Alexander Suvorov

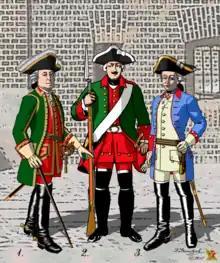
Imperial Russian Army in the Seven Years' War. Königsberg. Uniform: 1. General of the Infantry (Vasily Ivanovich Suvorov); 2. Musketeer of an infantry regiment; 3. Staff officer of a dragoon regiment (Alexander Vasilyevich Suvorov). Kirill S. Vasilyev

Then, Alexander served under the command of General-Major . Suvorov successfully defended his positions at Reichenbach, but contrary to his future rules did not pursue the retreating enemy, if the only surviving account of this action is accurate. At the skirmish of Schweidnitz, in a third assault, Suvorov managed to take the hill occupied by the hussar picket; in this clash 60 Cossacks opposed 100 hussars. For another example, in the combat of Landsberg on 15 September 1761, his Cossack-hussar cavalry unit defeated 3 squadrons of the Prussian hussars. On leaving the Friedberg Forest, he hit General Platen's side units and took many prisoners. He also fought minor battles at Bunzelwitz, Birstein, Weisentine, Költsch, and seized the small fortified town of Golnau. After repeatedly distinguishing himself in battle Suvorov will become a colonel in 1762, aged around 33. Soon afterwards, following the capture of Golnau, he was given temporary command of the until the regimental commander recovered. Prussian observation detachments had spread far from Kolberg; Berg moved there in two columns, the left he led himself, and the right, which consisted of three Hussar, two Cossack, and Tver Dragoon regiments, he entrusted to Suvorov. In the village of Naugard the Prussians positioned themselves with 2 battalions of infantry and a weak dragoon regiment. Forming his unit in two lines, Suvorov began the attack. He felled the dragoons, struck one of the battalions, killed many on the spot and took at least a hundred prisoners. At Stargard, Suvorov attacked the rearguard of Platen, during which Suvorov cut into the enemy cavalry and infantry, and it was reported that "many were taken and beaten from the enemy". Suvorov managed to avoid heavy losses. All the battles described took place at the same time as the siege of Kolberg (1761) in Pomerania.